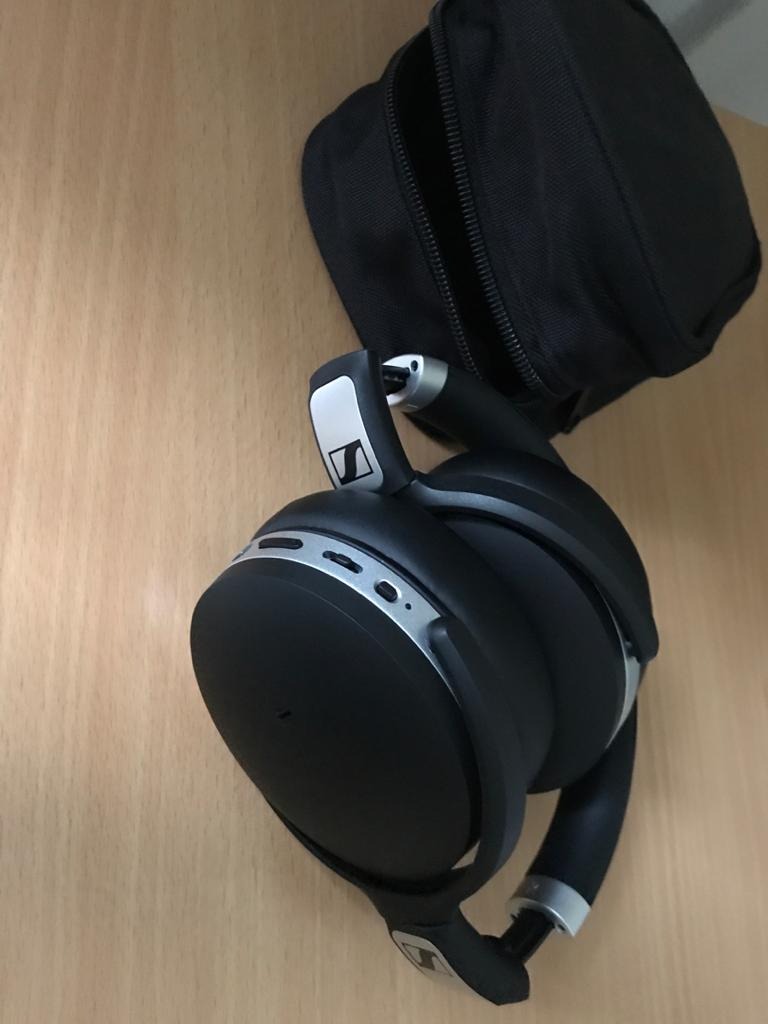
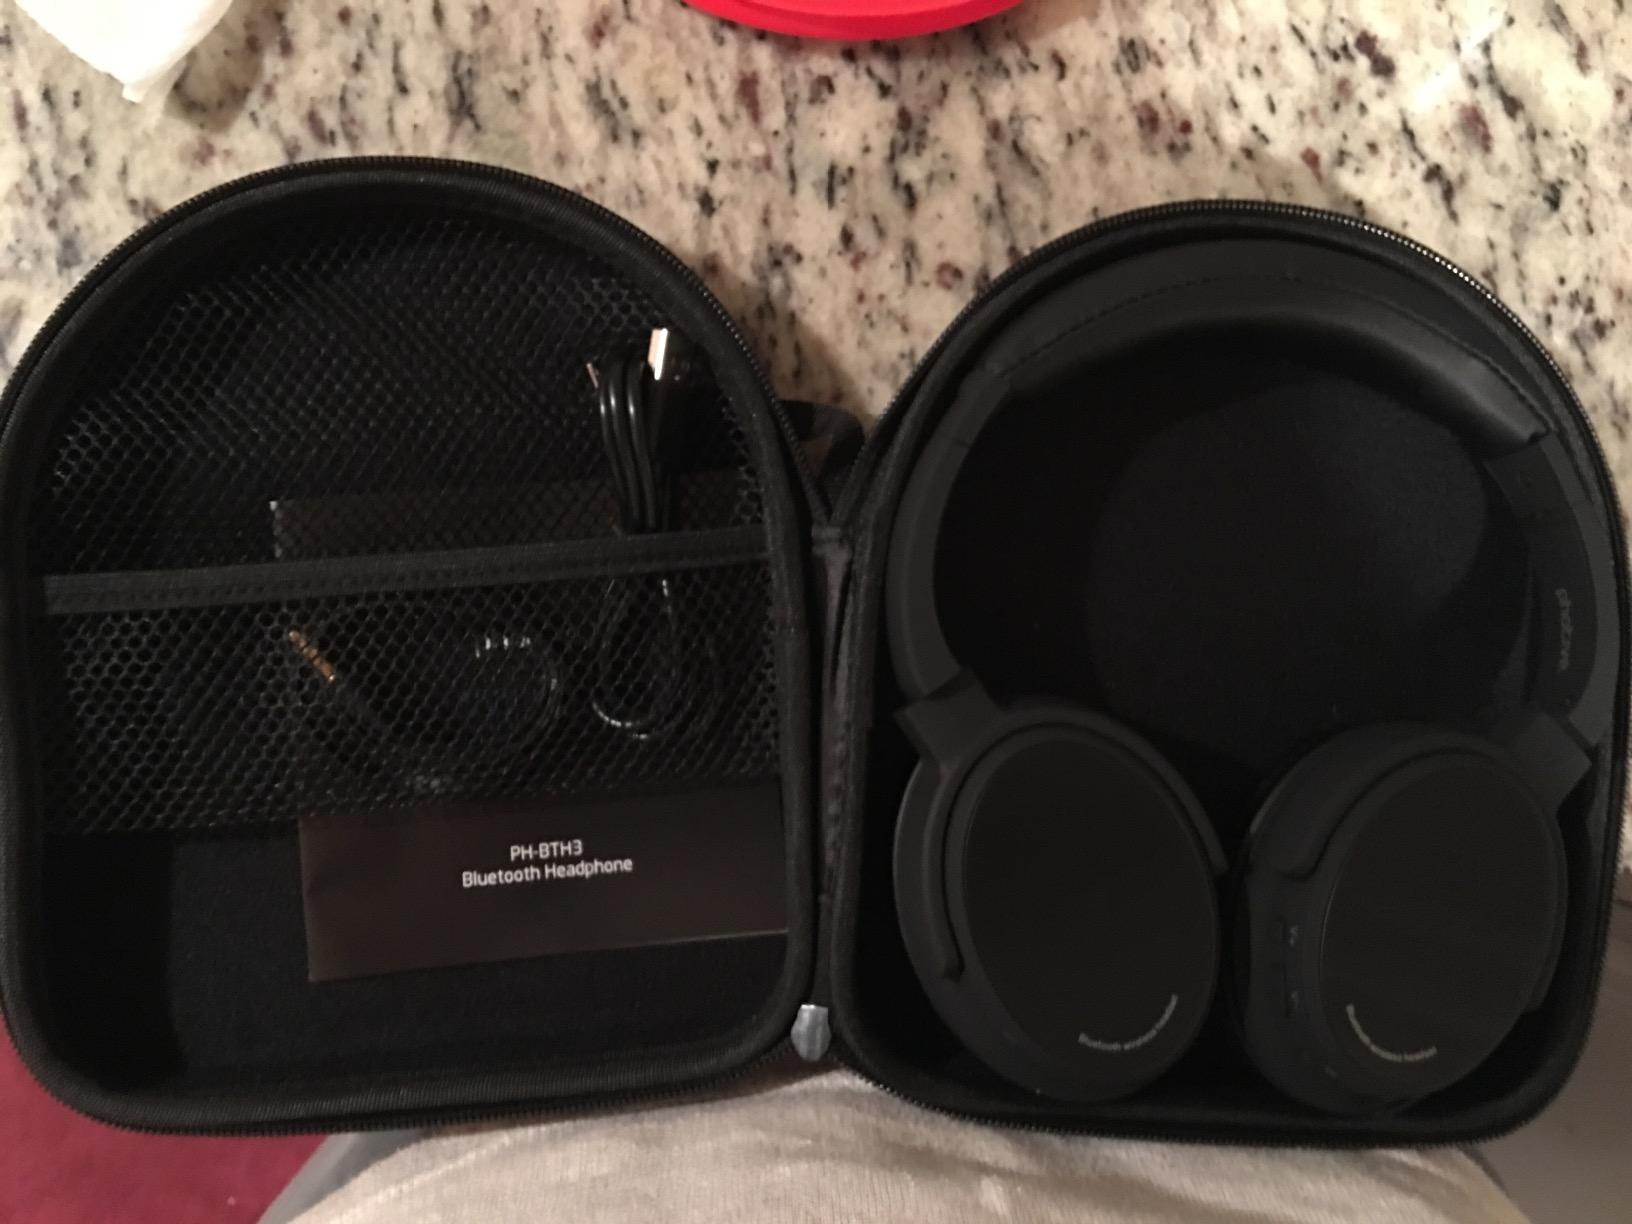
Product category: headphones
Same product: no